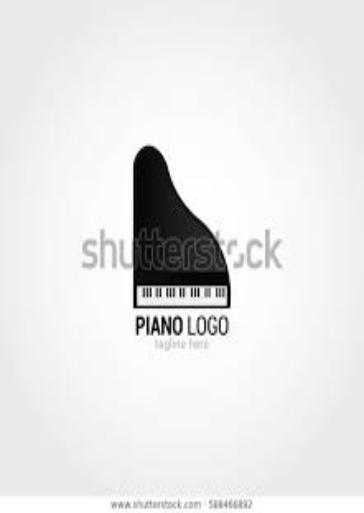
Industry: Electronic